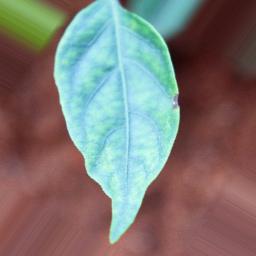
Label: cercospora